LGBTQ rights and the Church of Jesus Christ of Latter-day Saints

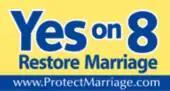
The church distributed hundreds of thousands of these Protect Marriage Coalition lawn signs during their involvement with the pro-Prop 8 campaign.

Beginning in the mid-1990s, the LDS Church began to focus its attention on the issue of same-sex marriages with one scholar citing the church's views of God's male-female union plan, their sense of responsibility in publicly protecting traditional morality, and a fear of government encroachment in church performed marriages as the motivations for this opposition. In 1999 California members were urged to "to do all you can by donating your means and time" in opposition to a same-sex marriage state initiative. The apostle M. Russell Ballard has said the church is "locked in" if anything interferes with the principle of marriage only being between a man and a woman. In 1993, the Supreme Court of Hawaii held that discrimination against same-sex couples in the granting of marriage licenses violated the Hawaiian constitution. In response, the church's First Presidency issued a statement on February 13, 1994, declaring their opposition to same-sex marriage, and urging members to support efforts to outlaw it. Fund-raising assignments were given to stake presidents in Hawaii and the LDS Church contributed $600,000 to pass HB 117. With the lobbying of the LDS Church and several other religious organizations, the Hawaii legislature enacted the bill in 1994 outlawing same-sex marriages.